Diocese of Brechin

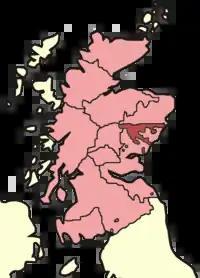
Skene's map of Scottish bishoprics in the reign of David I (reigned 1124–1153).

The Roman Catholic Diocese of Brechin, also known as the Diocese of Angus, was one of the thirteen pre-Reformation dioceses of Scotland.